Twin Peaks (fictional town)

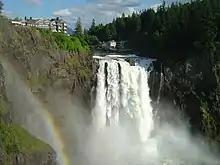
The Great Northern Hotel was filmed at the Salish Lodge, overlooking Snoqualmie Falls.

In the series, the Double R Diner is owned and managed by Norma Jennings (Peggy Lipton). Norma employs two waitresses: Shelly Johnson (Mädchen Amick) and Heidi (Andrea Hays).